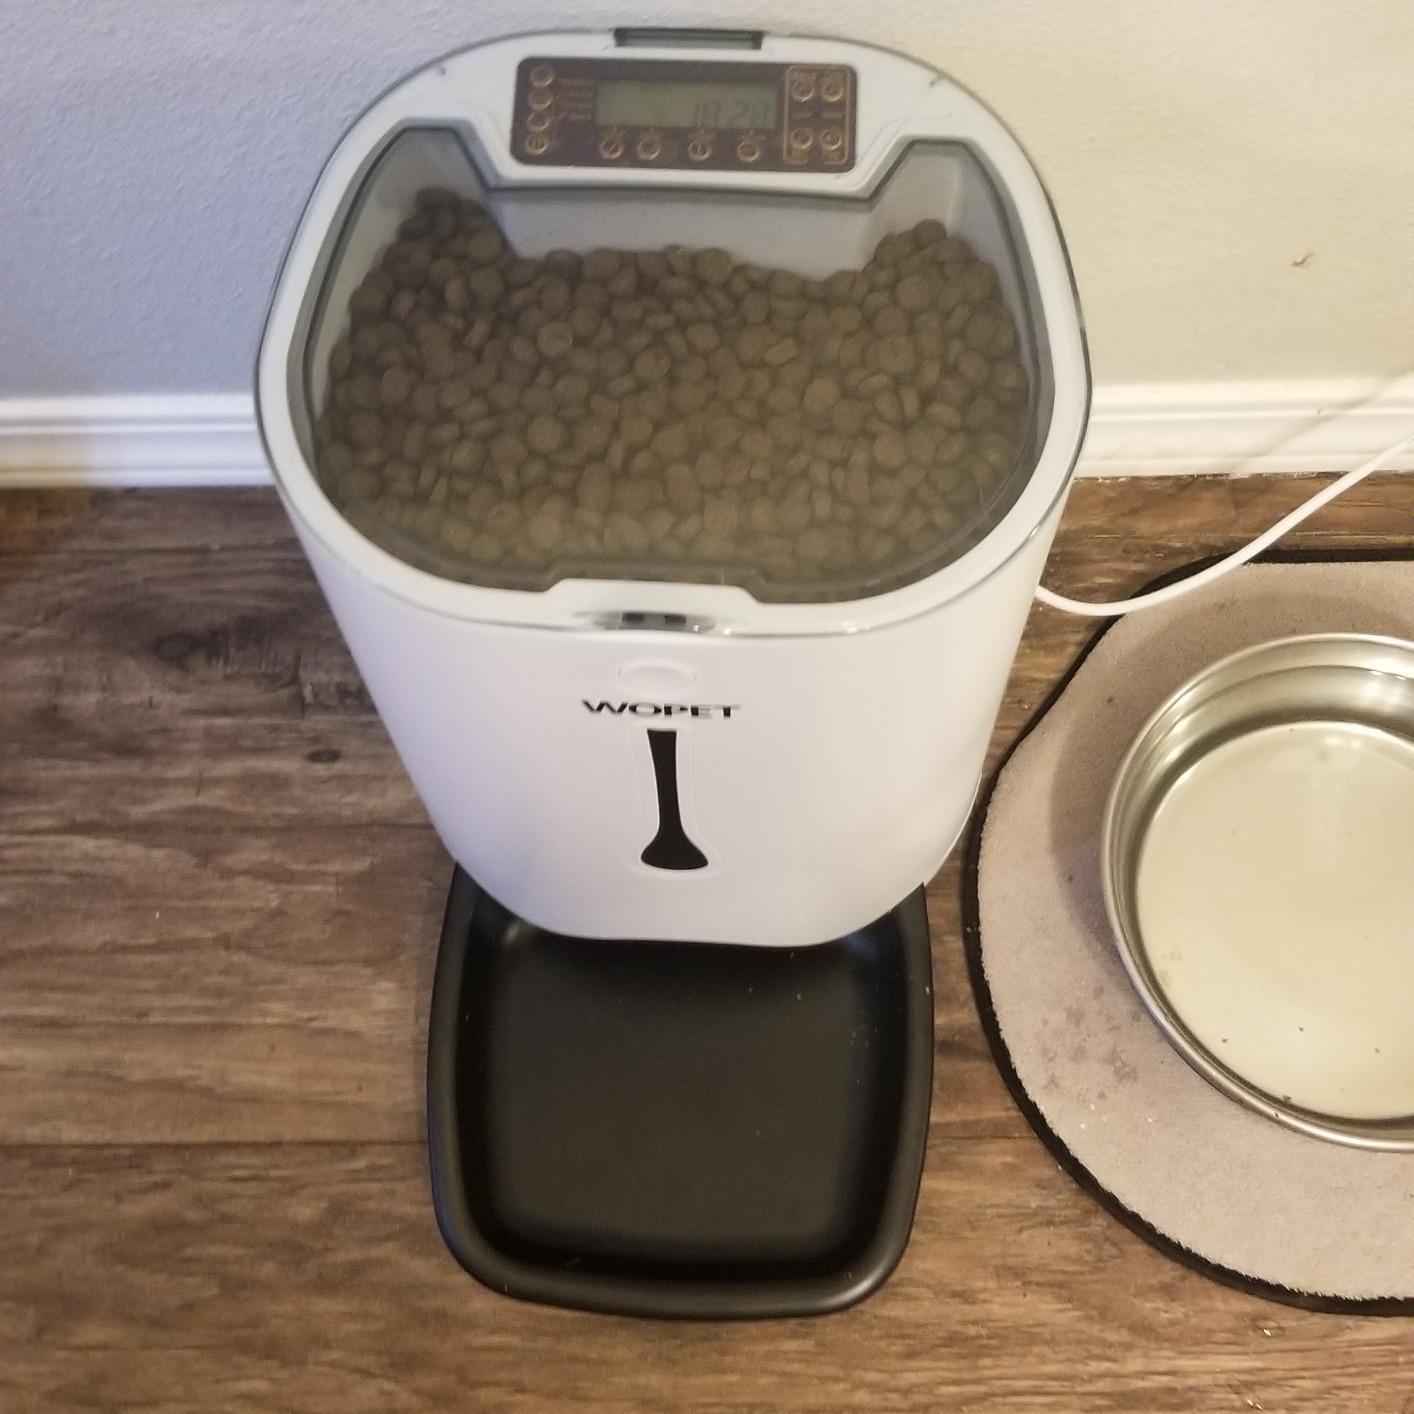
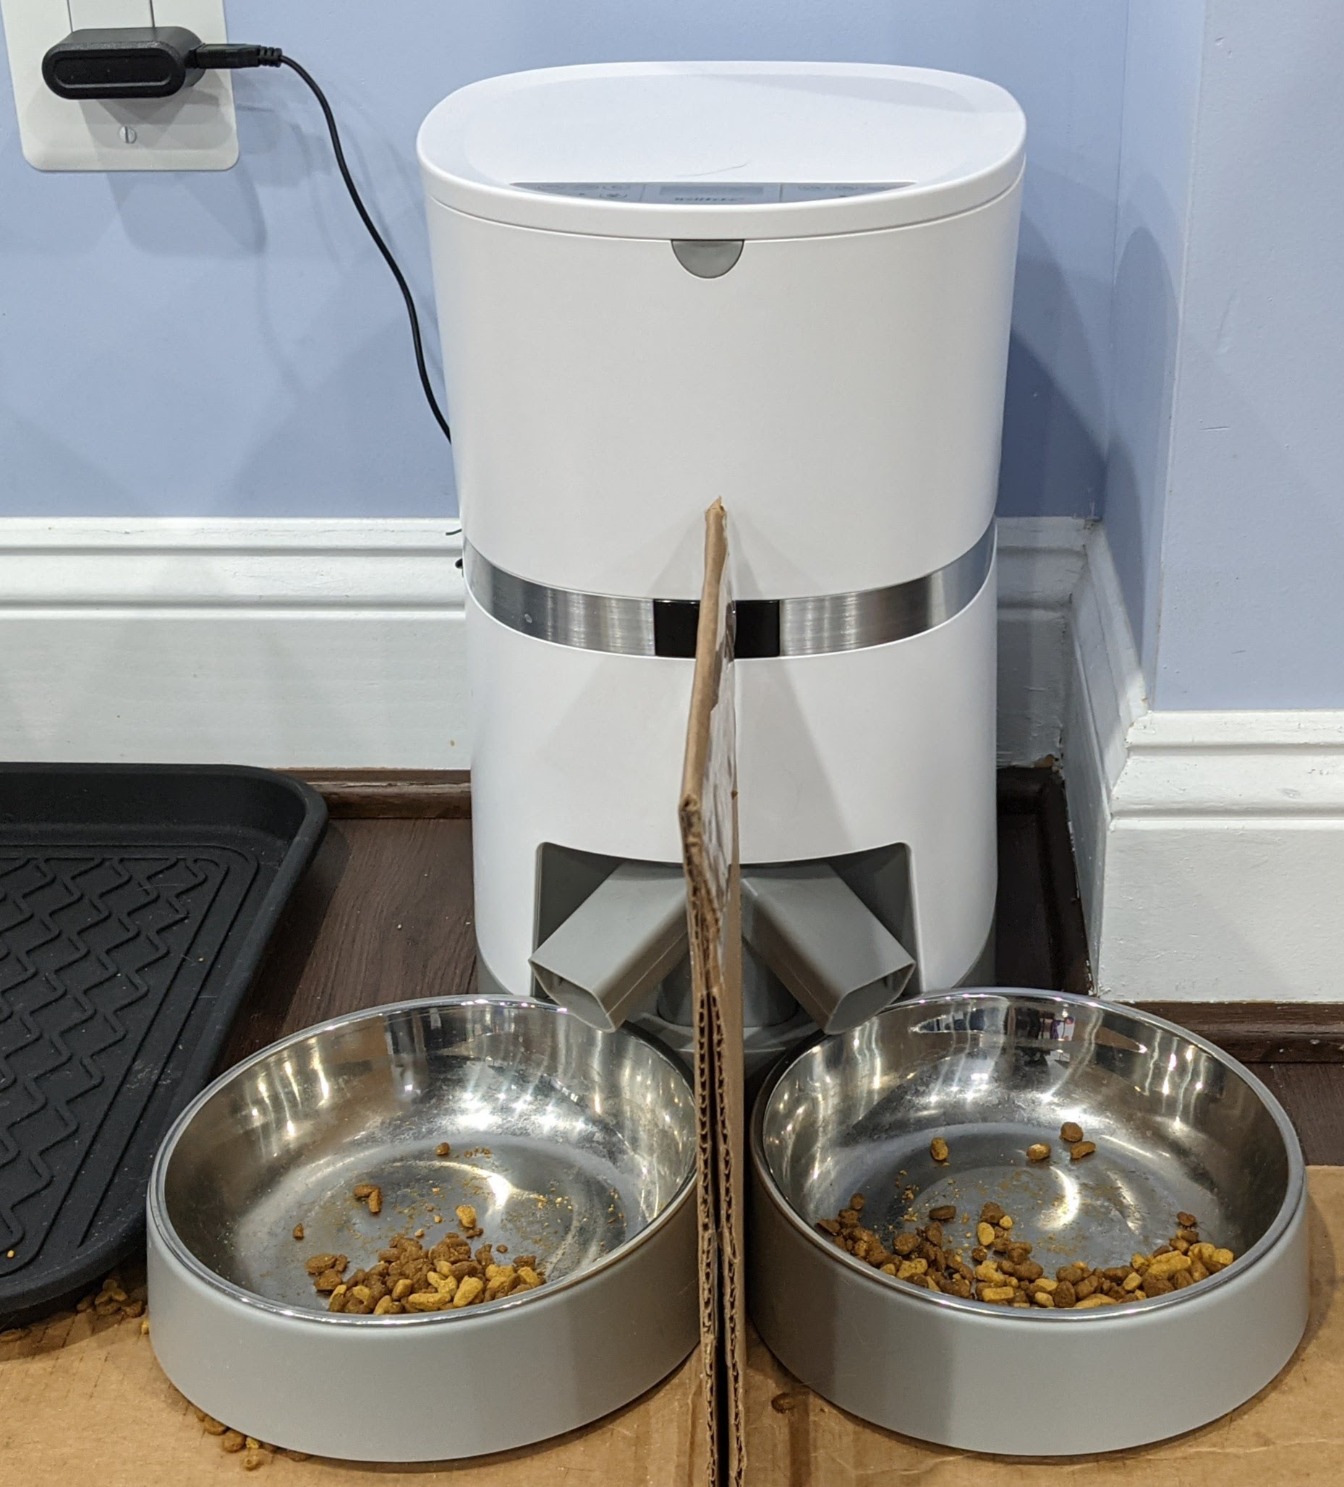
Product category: items_feeder
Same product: no